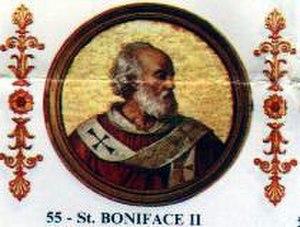
Les tombes papales dans l'ancienne basilique Saint-Pierre, alors appelée basilique de Constantin, se situaient à l'emplacement de la Basilique Saint-Pierre du Vatican. Elles sont construites à partir du Vᵉ siècle jusqu'au XVIᵉ siècle. La majorité de ces tombes a été détruite entre le XVIᵉ siècle et le XVIIᵉ siècle, en raison de la démolition de la vieille basilique Saint-Pierre, à l'exception d'une tombe détruite lors du Sac de Rome par les Sarrasins. Le reste a été transféré, pour une partie dans la basilique, moderne, de Saint-Pierre du Vatican, implantée sur le site de la basilique primitive mais aussi, pour quelques-unes, dans d'autres églises de Rome.
Boniface II, né à Rome et d'origine gothique, 55ᵉ pape, du 22 septembre 530 au 17 octobre 532. C'est un saint chrétien.